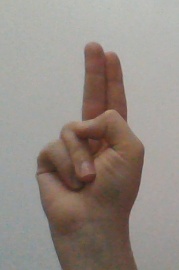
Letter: taa